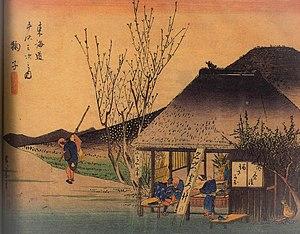
Mariko, célèbre maison de thé, 21e vue, série ""Les cinquante-trois relais du Tokaïdo""
Dans la tradition japonaise, les pièces où se déroulent la cérémonie du thé sont connues sous le nom de chashitsu. Il en existe deux types :